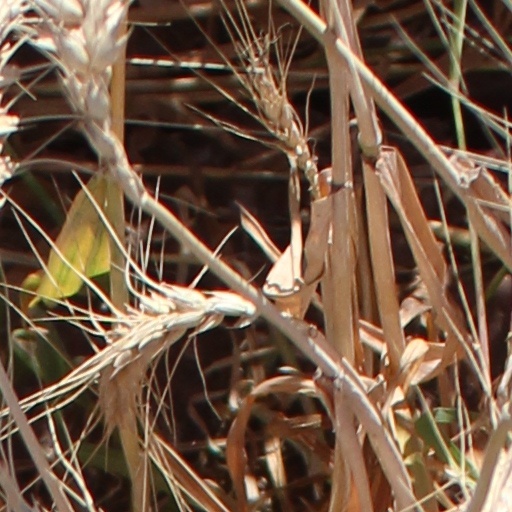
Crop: wheat